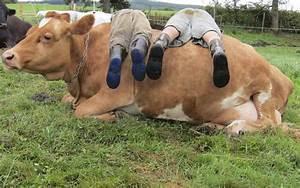
cow